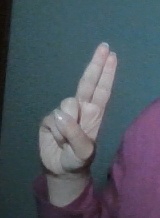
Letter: taa